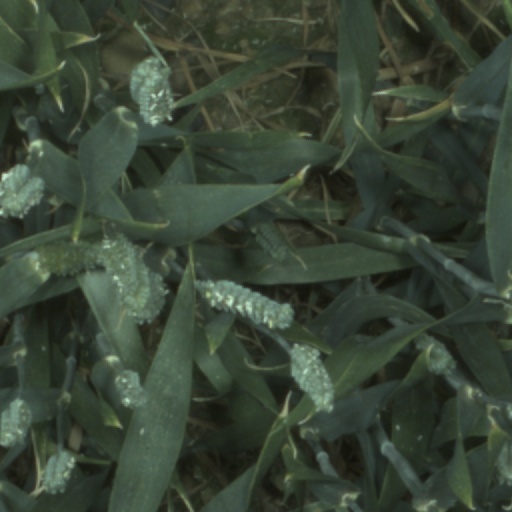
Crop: wheat